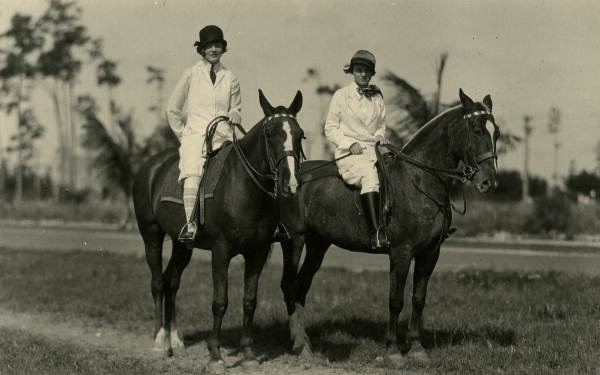
an old photo of two people riding horses
A pair of people sit on top of two horses.
A black-and-white photo of two women sitting on horses.
Two people sitting on horses next to each other
Two men sitting on top of their horses.